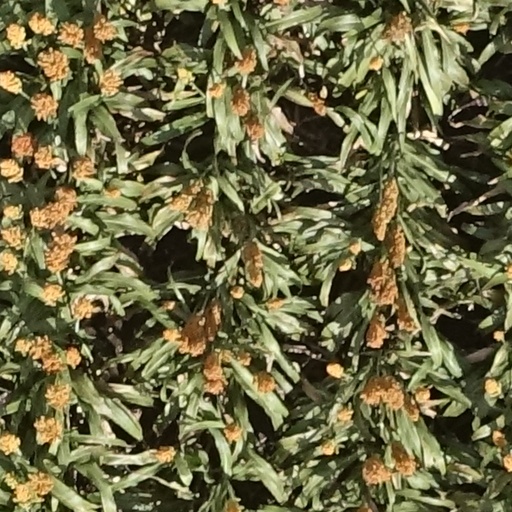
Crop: sorghum